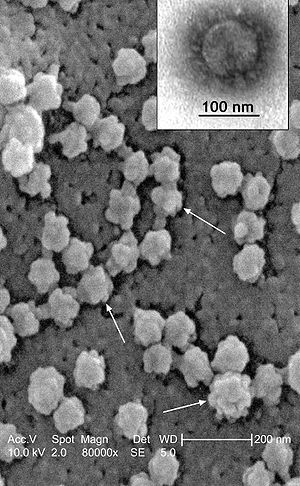
SARS
SARS-CoV under elektronmikroskop
SARS-CoV under elektronmikroskop
SARS er en sygdom der opstod i Kina i 2002. I dette område er der en række gunstige betingelser for at nye vira kan opstå, blandt andet fordi mennesker, fjerkræ og grise lever tæt opad hinanden.